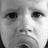
Emotion: sad